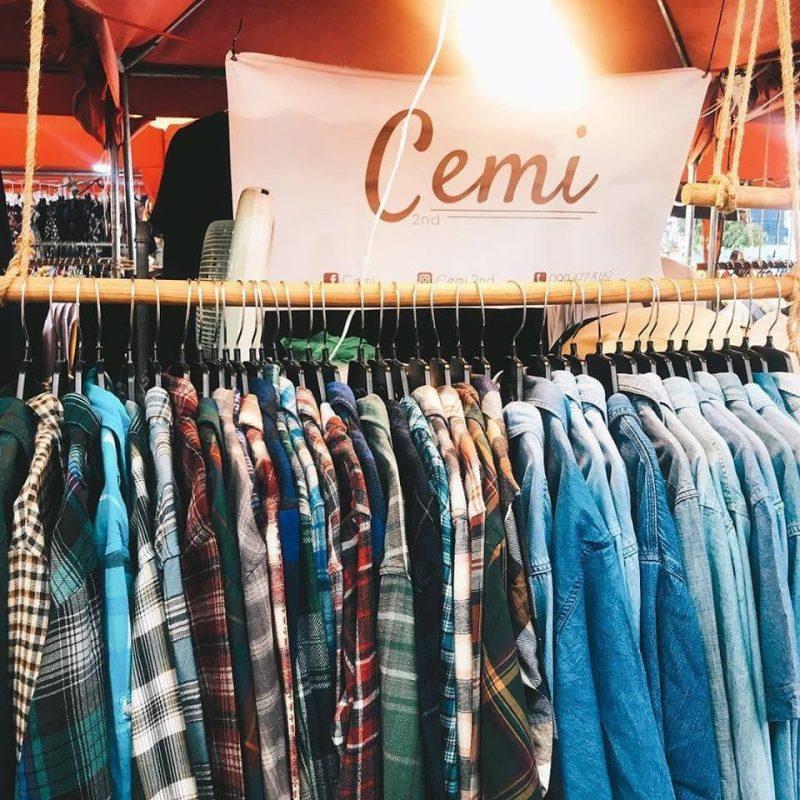
có một tấm biển hiệu có nền màu trắng ở phía sau kệ hàng áo